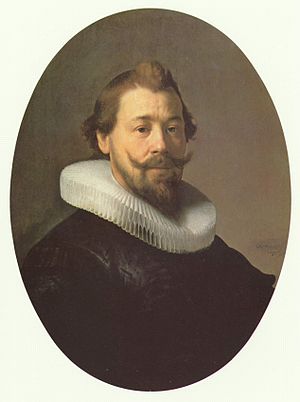
Herzog Anton Ulrich-Museum / Værker, i udvalg
Herzog Anton Ulrich-Museum er kunstmuseum i Braunschweig, Tyskland. Det lægger hus til en række store kunstmalere, så som Cranach, Holbein, van Dyck, Vermeer, Rubens og Rembrandt. Museumssamlingen inkluderer også 100.000 kopperstik og 10.000 tegninger.